Razorbill

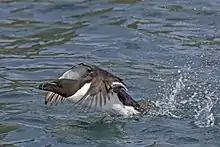
Taking off from water

The life-history traits of the razorbill are similar to that of the common murre. However, razorbills are slightly more agile. In North America it is a largely migratory seabird, as during the colder months, it leaves land and spends the entire winter in the waters of the Atlantic Ocean, though western European birds often remain close to their breeding sites.